Norumbega Tower

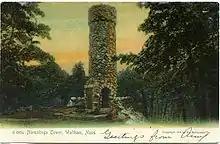
A postcard with art depicting the Norumbega Tower

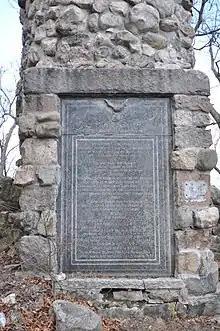
Closeup view of the plaque at the base of the tower. Transcription available <a href="https%3A//newenglandnomad2015.com/2017/05/04/norumbega-tower-weston-ma/">here

The Norumbega Tower is a stone tower erected by Eben Norton Horsford in 1889 to mark the supposed location of Fort Norumbega, a legendary Norse fort and city. It is located in Weston, Massachusetts at the confluence of Stony Brook and the Charles River. The tower is approximately tall, composed of mortared field stones with a spiral stone staircase. There is no evidence, archaeological or otherwise, to support the assertion that there were Norse settlements anywhere in New England.